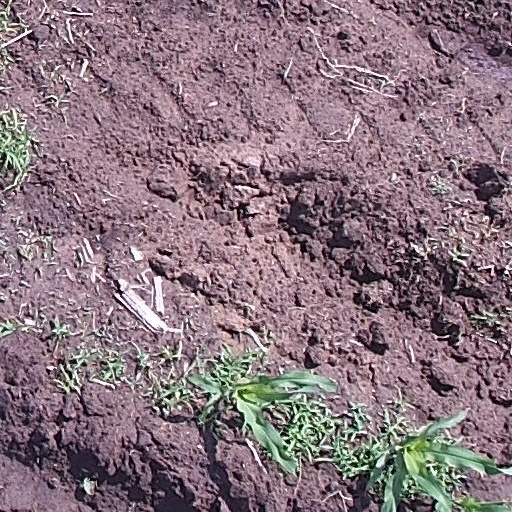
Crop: maize; corn